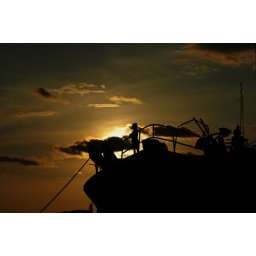
This little kid standing in the silhouette, waiting for this parents to start sail back into the sea again...